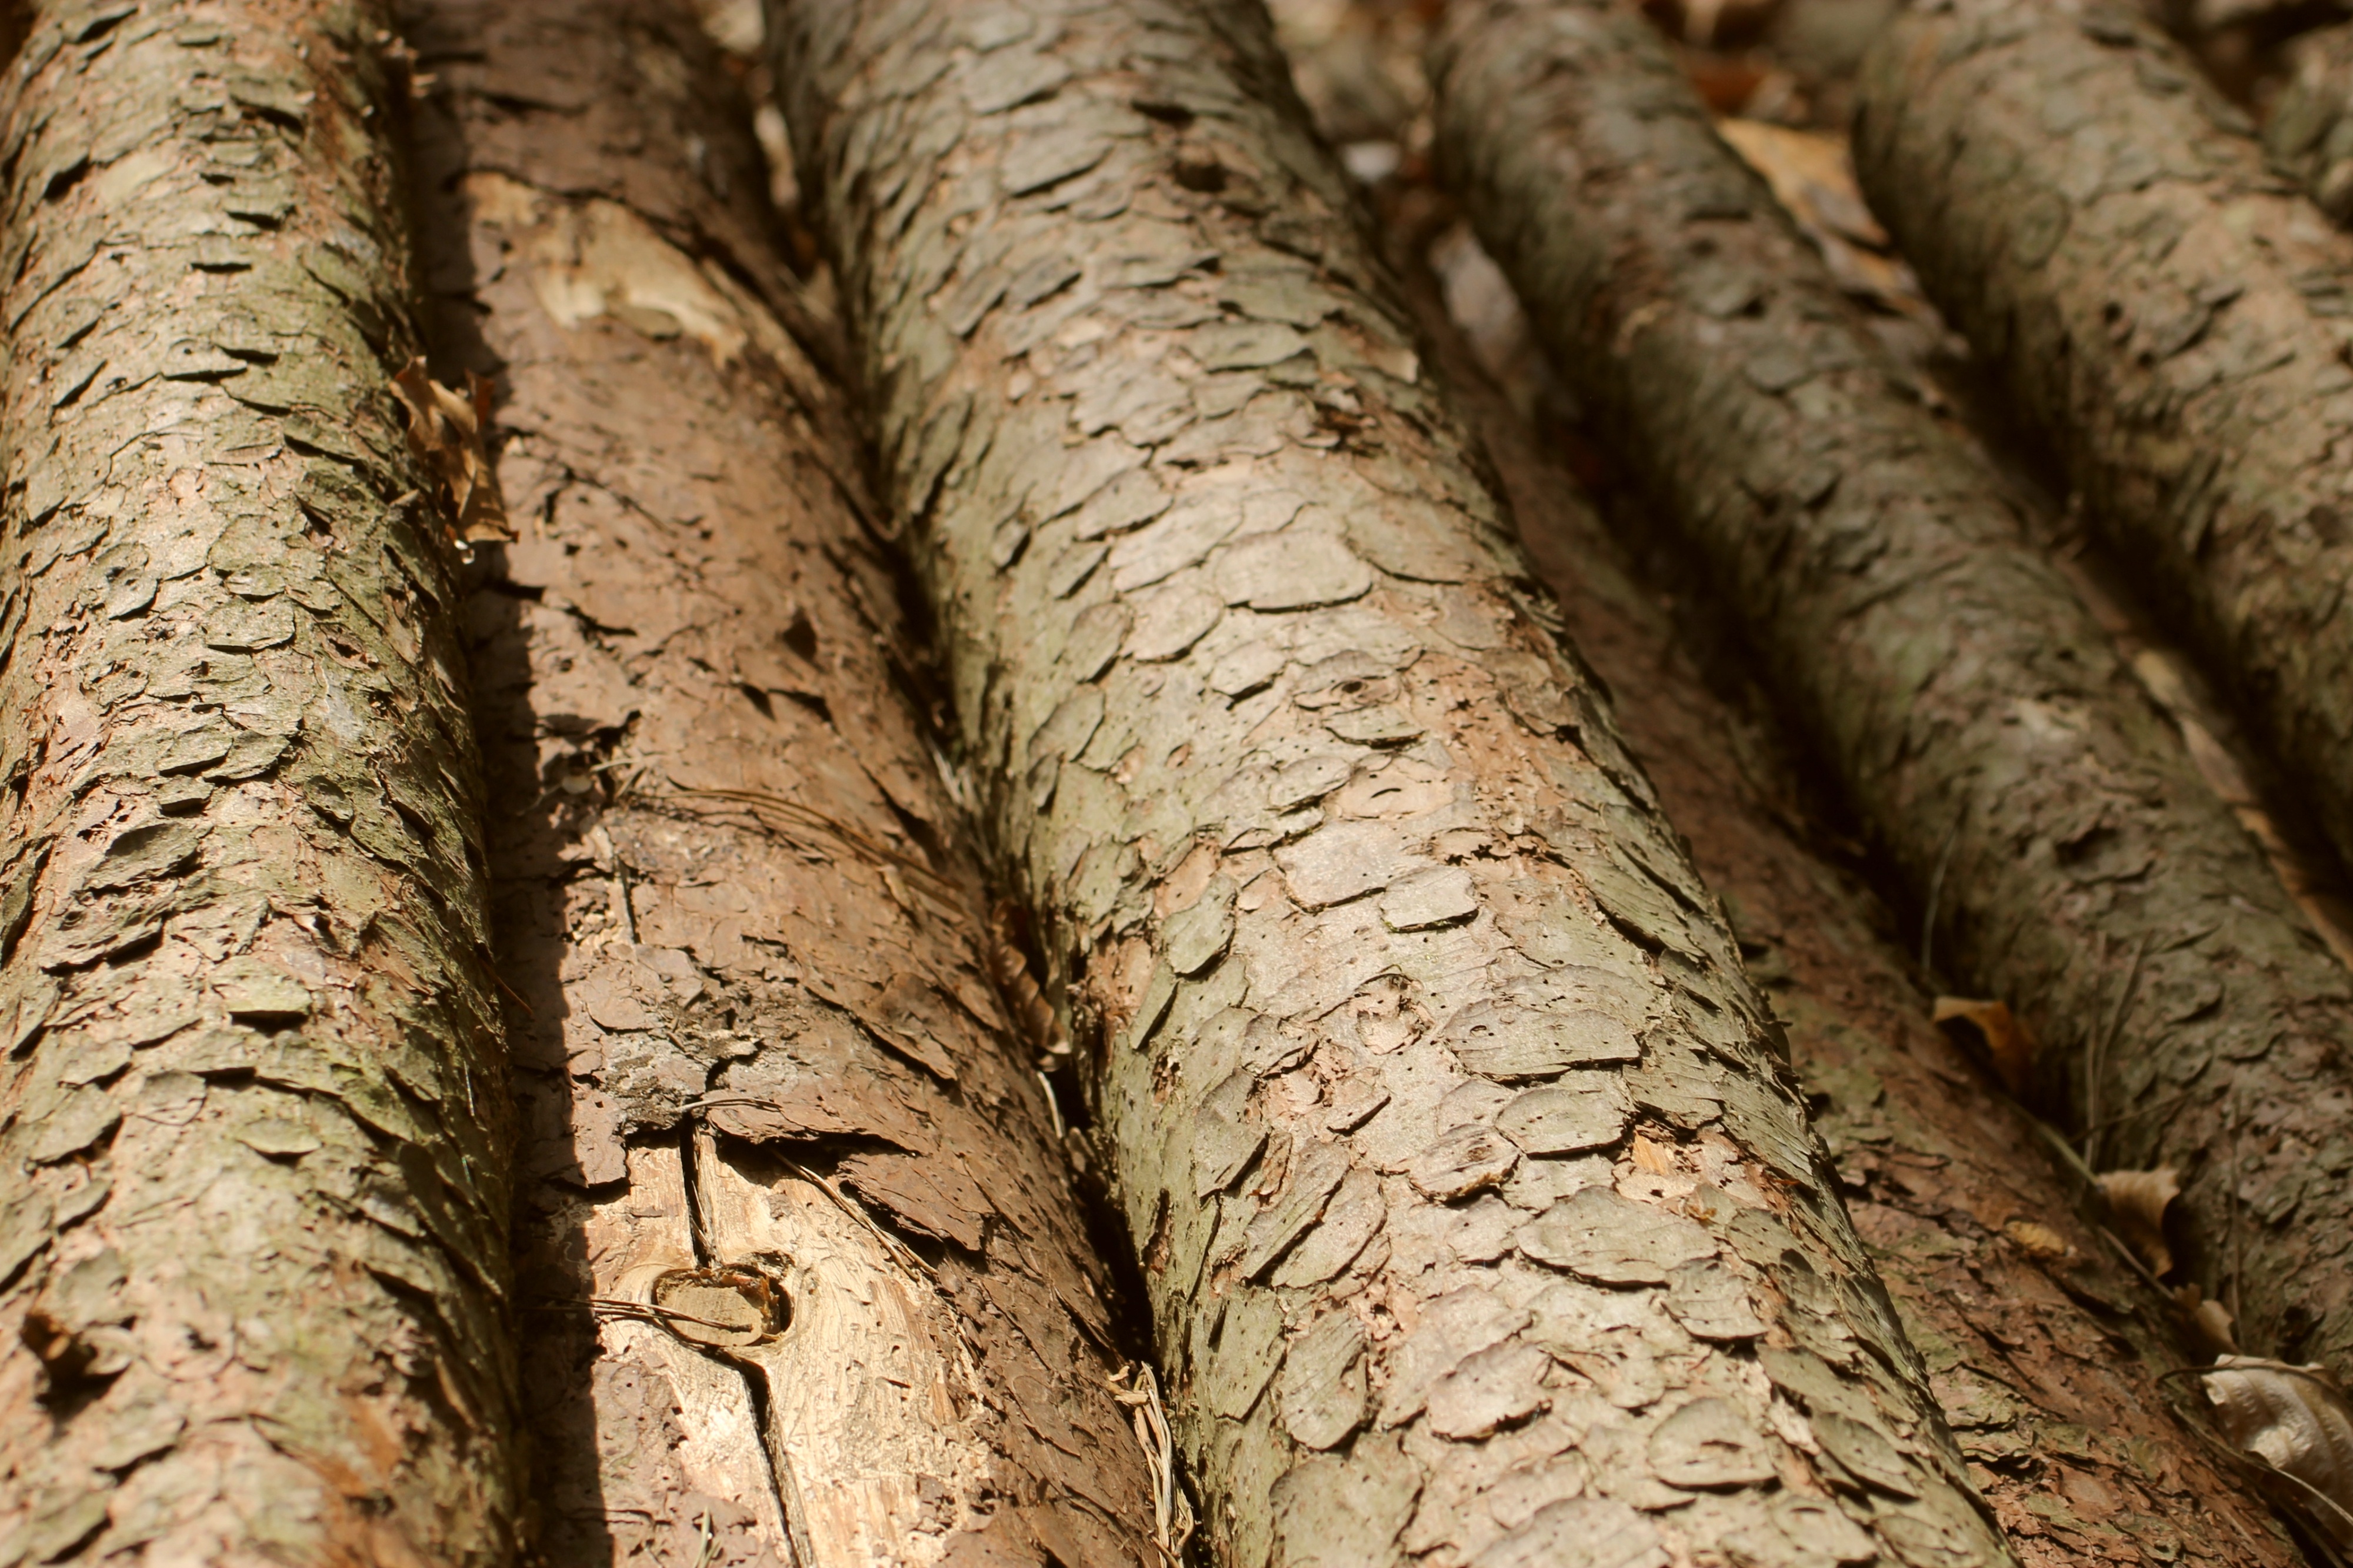
tree, nature, forest, branch, plant, wood, leaf, trunk, bark, log, pattern, produce, soil, agriculture, twig, close up, tribe, trunks, flowering plant, woodpile, felling, man made object, plant stem, woody plant, land plant